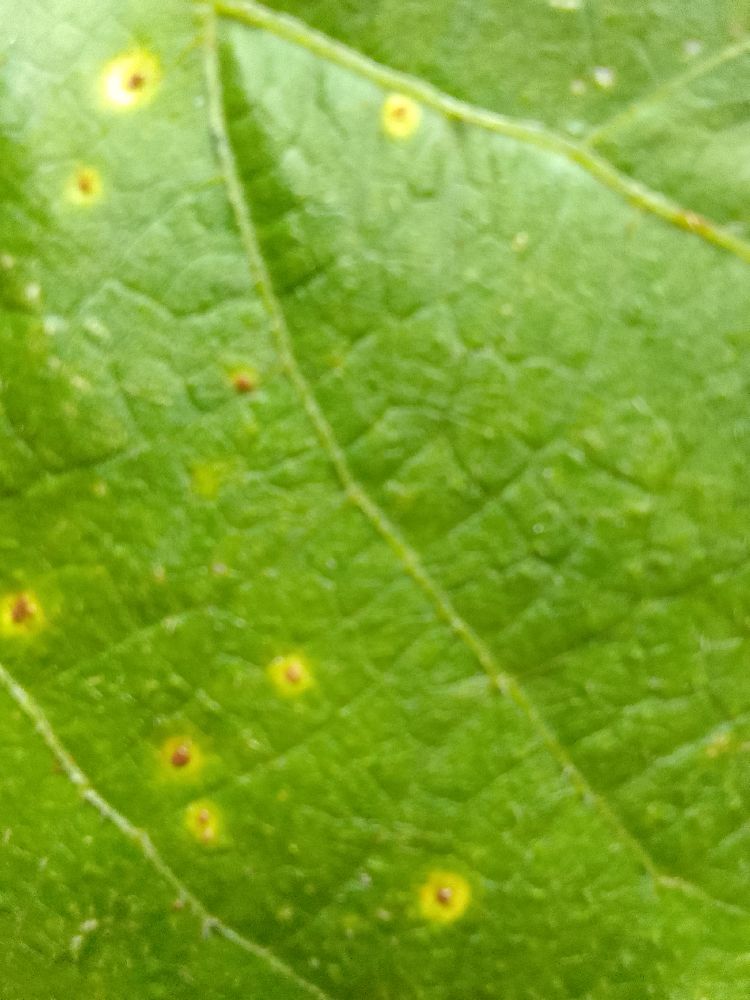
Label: rust